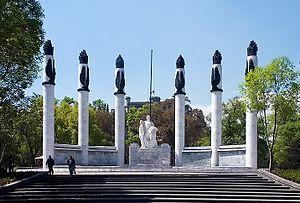
Chapultepec est une colline et un grand parc, située à quelques kilomètres au sud-ouest du centre de Mexico dans la division territoriale Miguel Hidalgo.
Cet article recense les sites concernés par l'observatoire mondial des monuments en 2016.
La bataille de Chapultepec se déroule en septembre 1847 durant la guerre américano-mexicaine, au château de Chapultepec sur la colline de Chapultepec, qui garde l'approche ouest de la ville de Mexico. Le château est alors une académie militaire où étudient 876 cadets qui participeront à la bataille. Le monument Los Niños Héroes du parc de Chapultepec a été érigé en leur honneur.